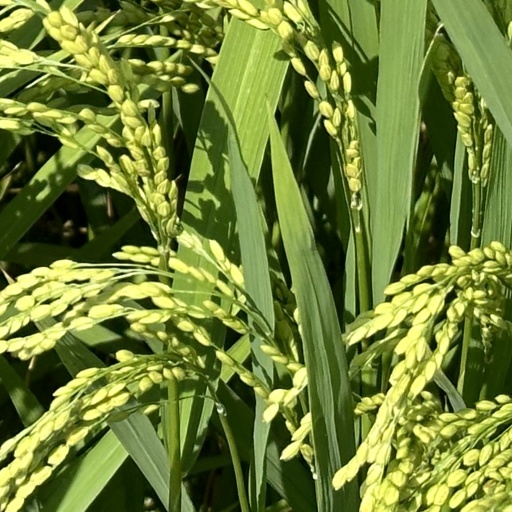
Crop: rice